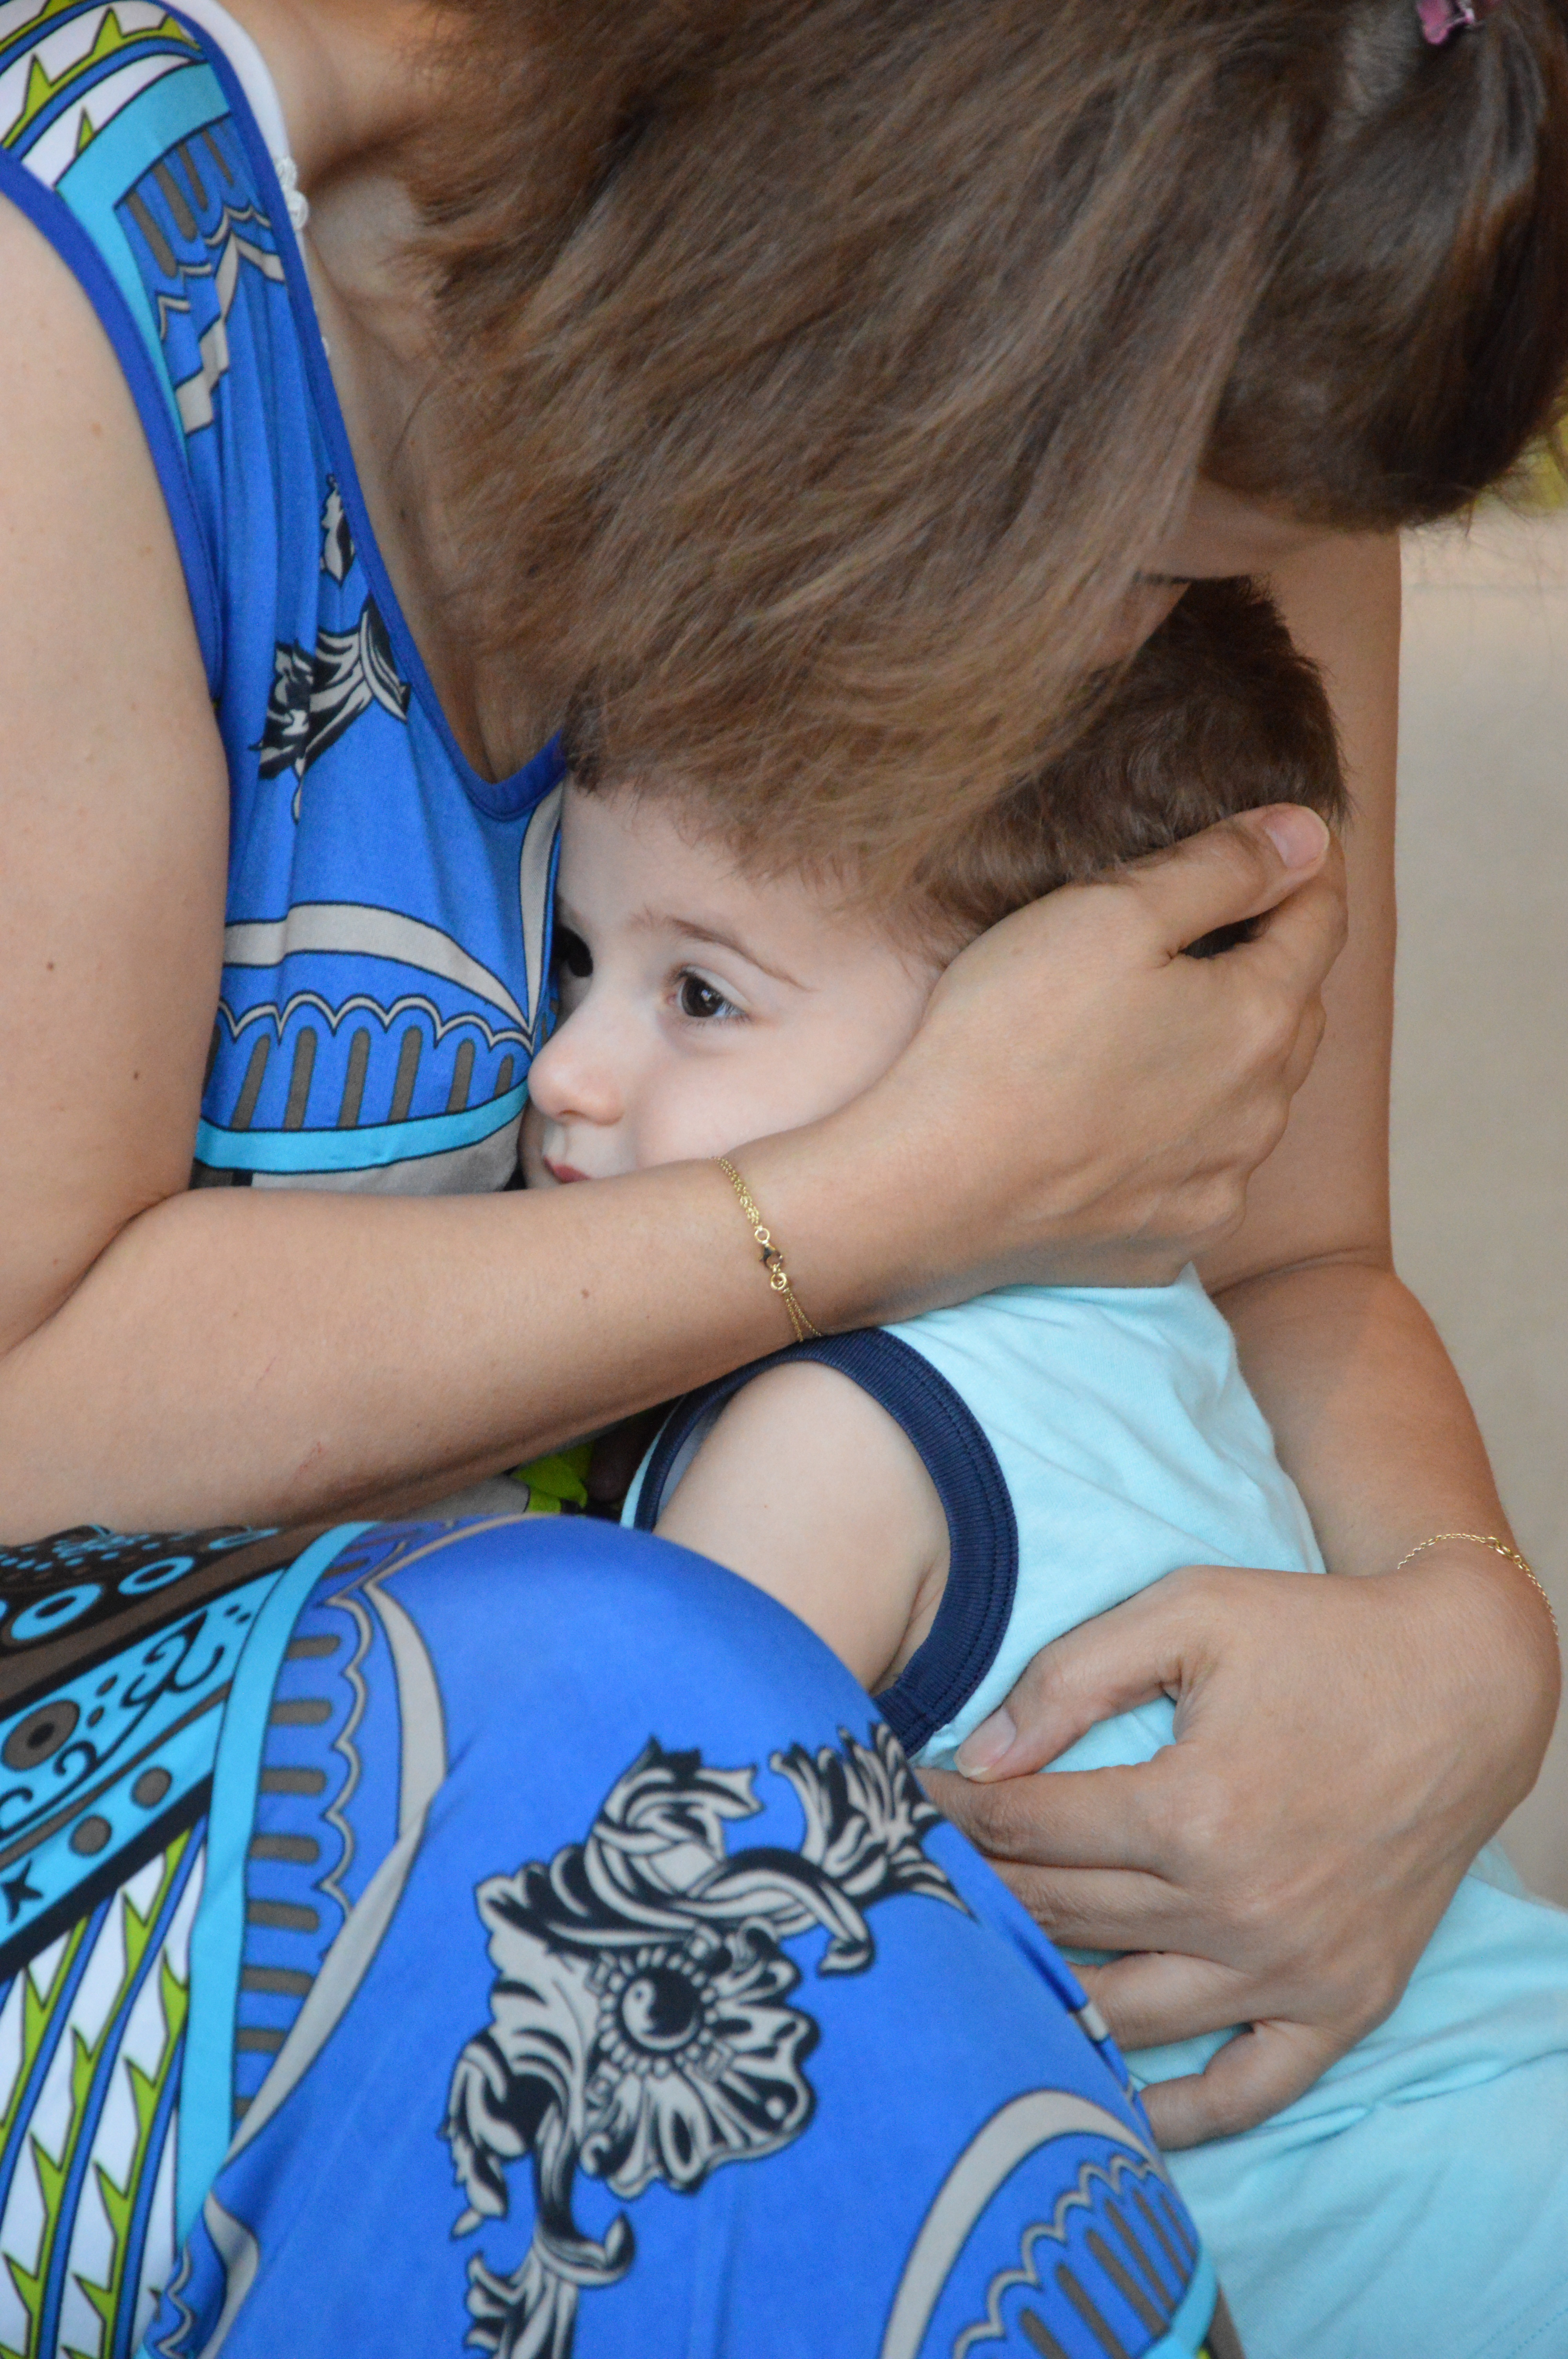
person, people, girl, love, child, blue, security, son, mother, happy, infant, toddler, organ, interaction, motherly love